Why Men Leave Home (film)

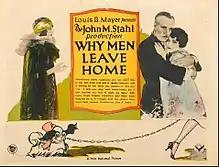
Lobby card

Why Men Leave Home is a 1924 American silent comedy-drama film directed by John M. Stahl directed and stars Lewis Stone and Helene Chadwick. Produced by Louis B. Mayer and released through First National Pictures (then known as Associated First National), the film is based on the 1922 play of the same name by Avery Hopwood.